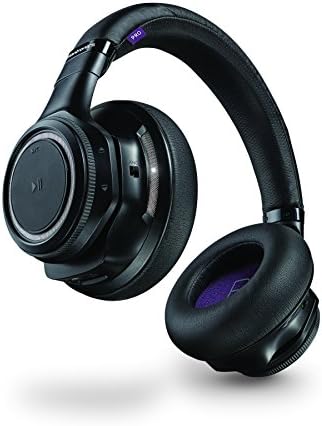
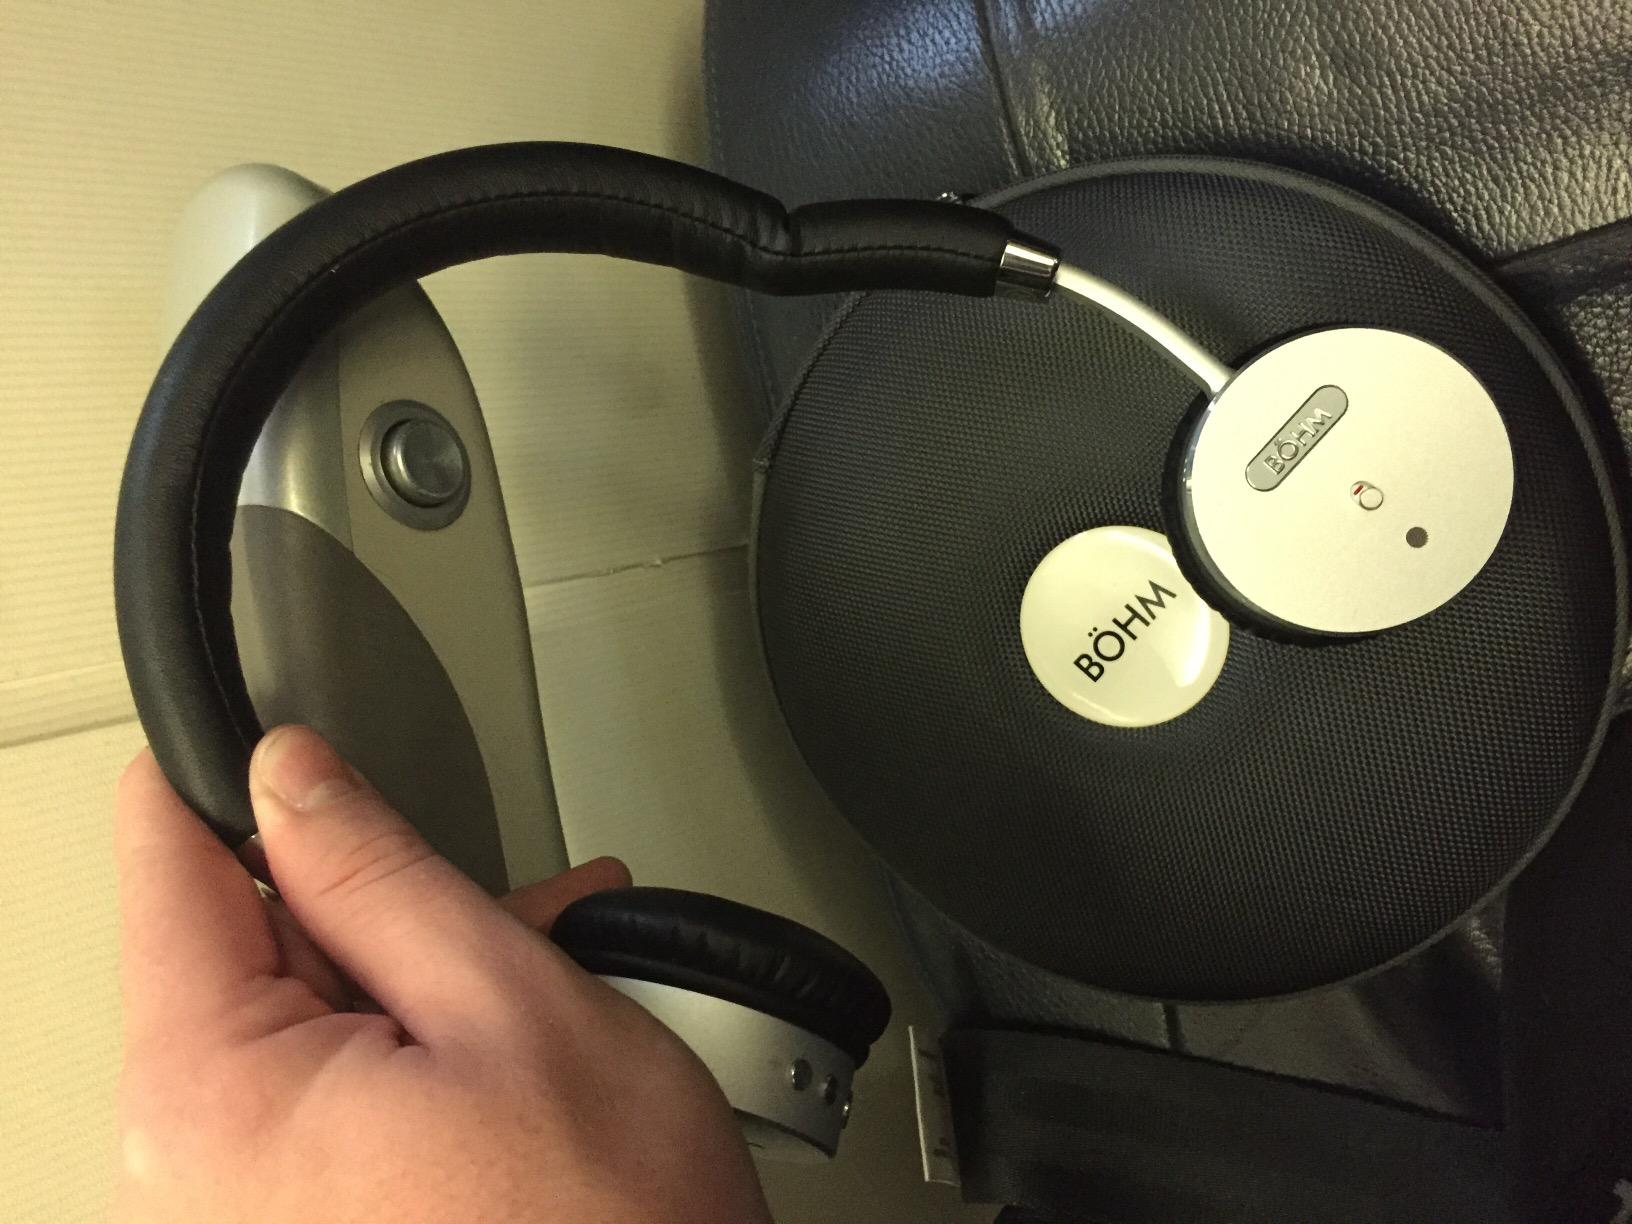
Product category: headphones
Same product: no